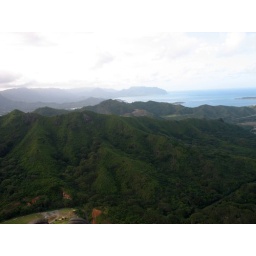
This is the hill most pilots call the Kailua Dump. I landed in the field at the lower left.